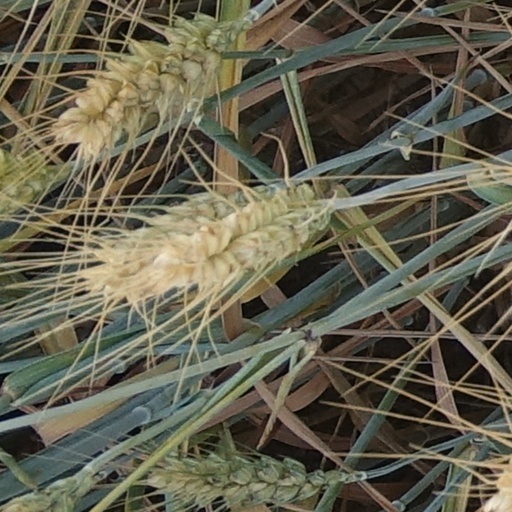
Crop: wheat